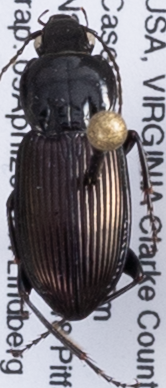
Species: Pterostichus trinarius
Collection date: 2019-04-09
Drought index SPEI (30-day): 0.364
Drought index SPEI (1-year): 2.09
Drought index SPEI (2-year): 2.09